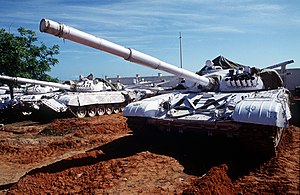
Fredsbevarende styrke
En indisk tank fra FN's fredsbevarende styrker i Somalia i 1993.
En fredsbevarende styrke er en militær styrke, der har til formål at bevare freden i et givent område. Mest kendt er FN's fredsbevarende styrker, der i områder som Gaza og Cypern har haft en årtierlang tilstedeværelse.